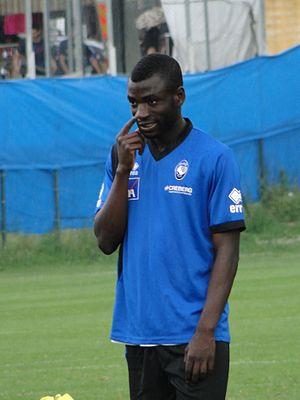
Moussa Saib Koné, né le 12 février 1990 à Anyama, est un footballeur international ivoirien. Il évolue au poste de milieu de terrain.